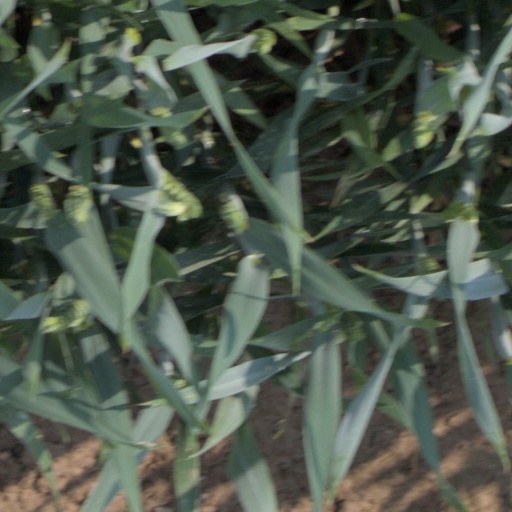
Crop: wheat